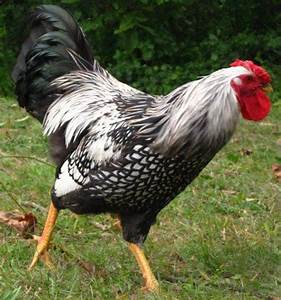
Label: chicken